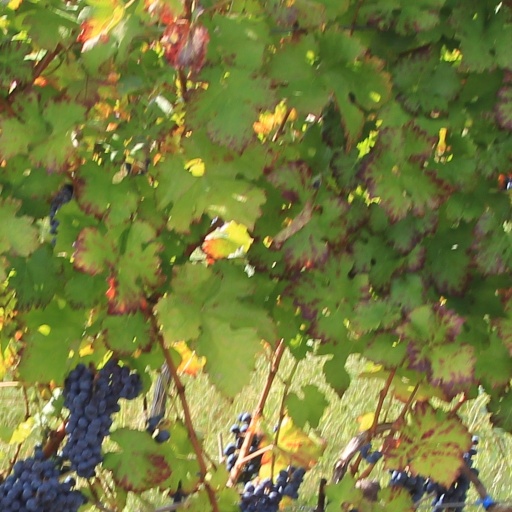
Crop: grape